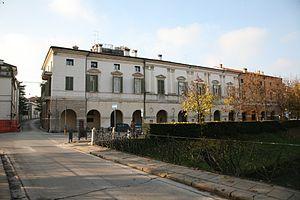
Le Palais Civena est une résidence urbaine d'Andrea Palladio sise à Vicence, dans la province homonyme et la région Vénétie, en Italie.